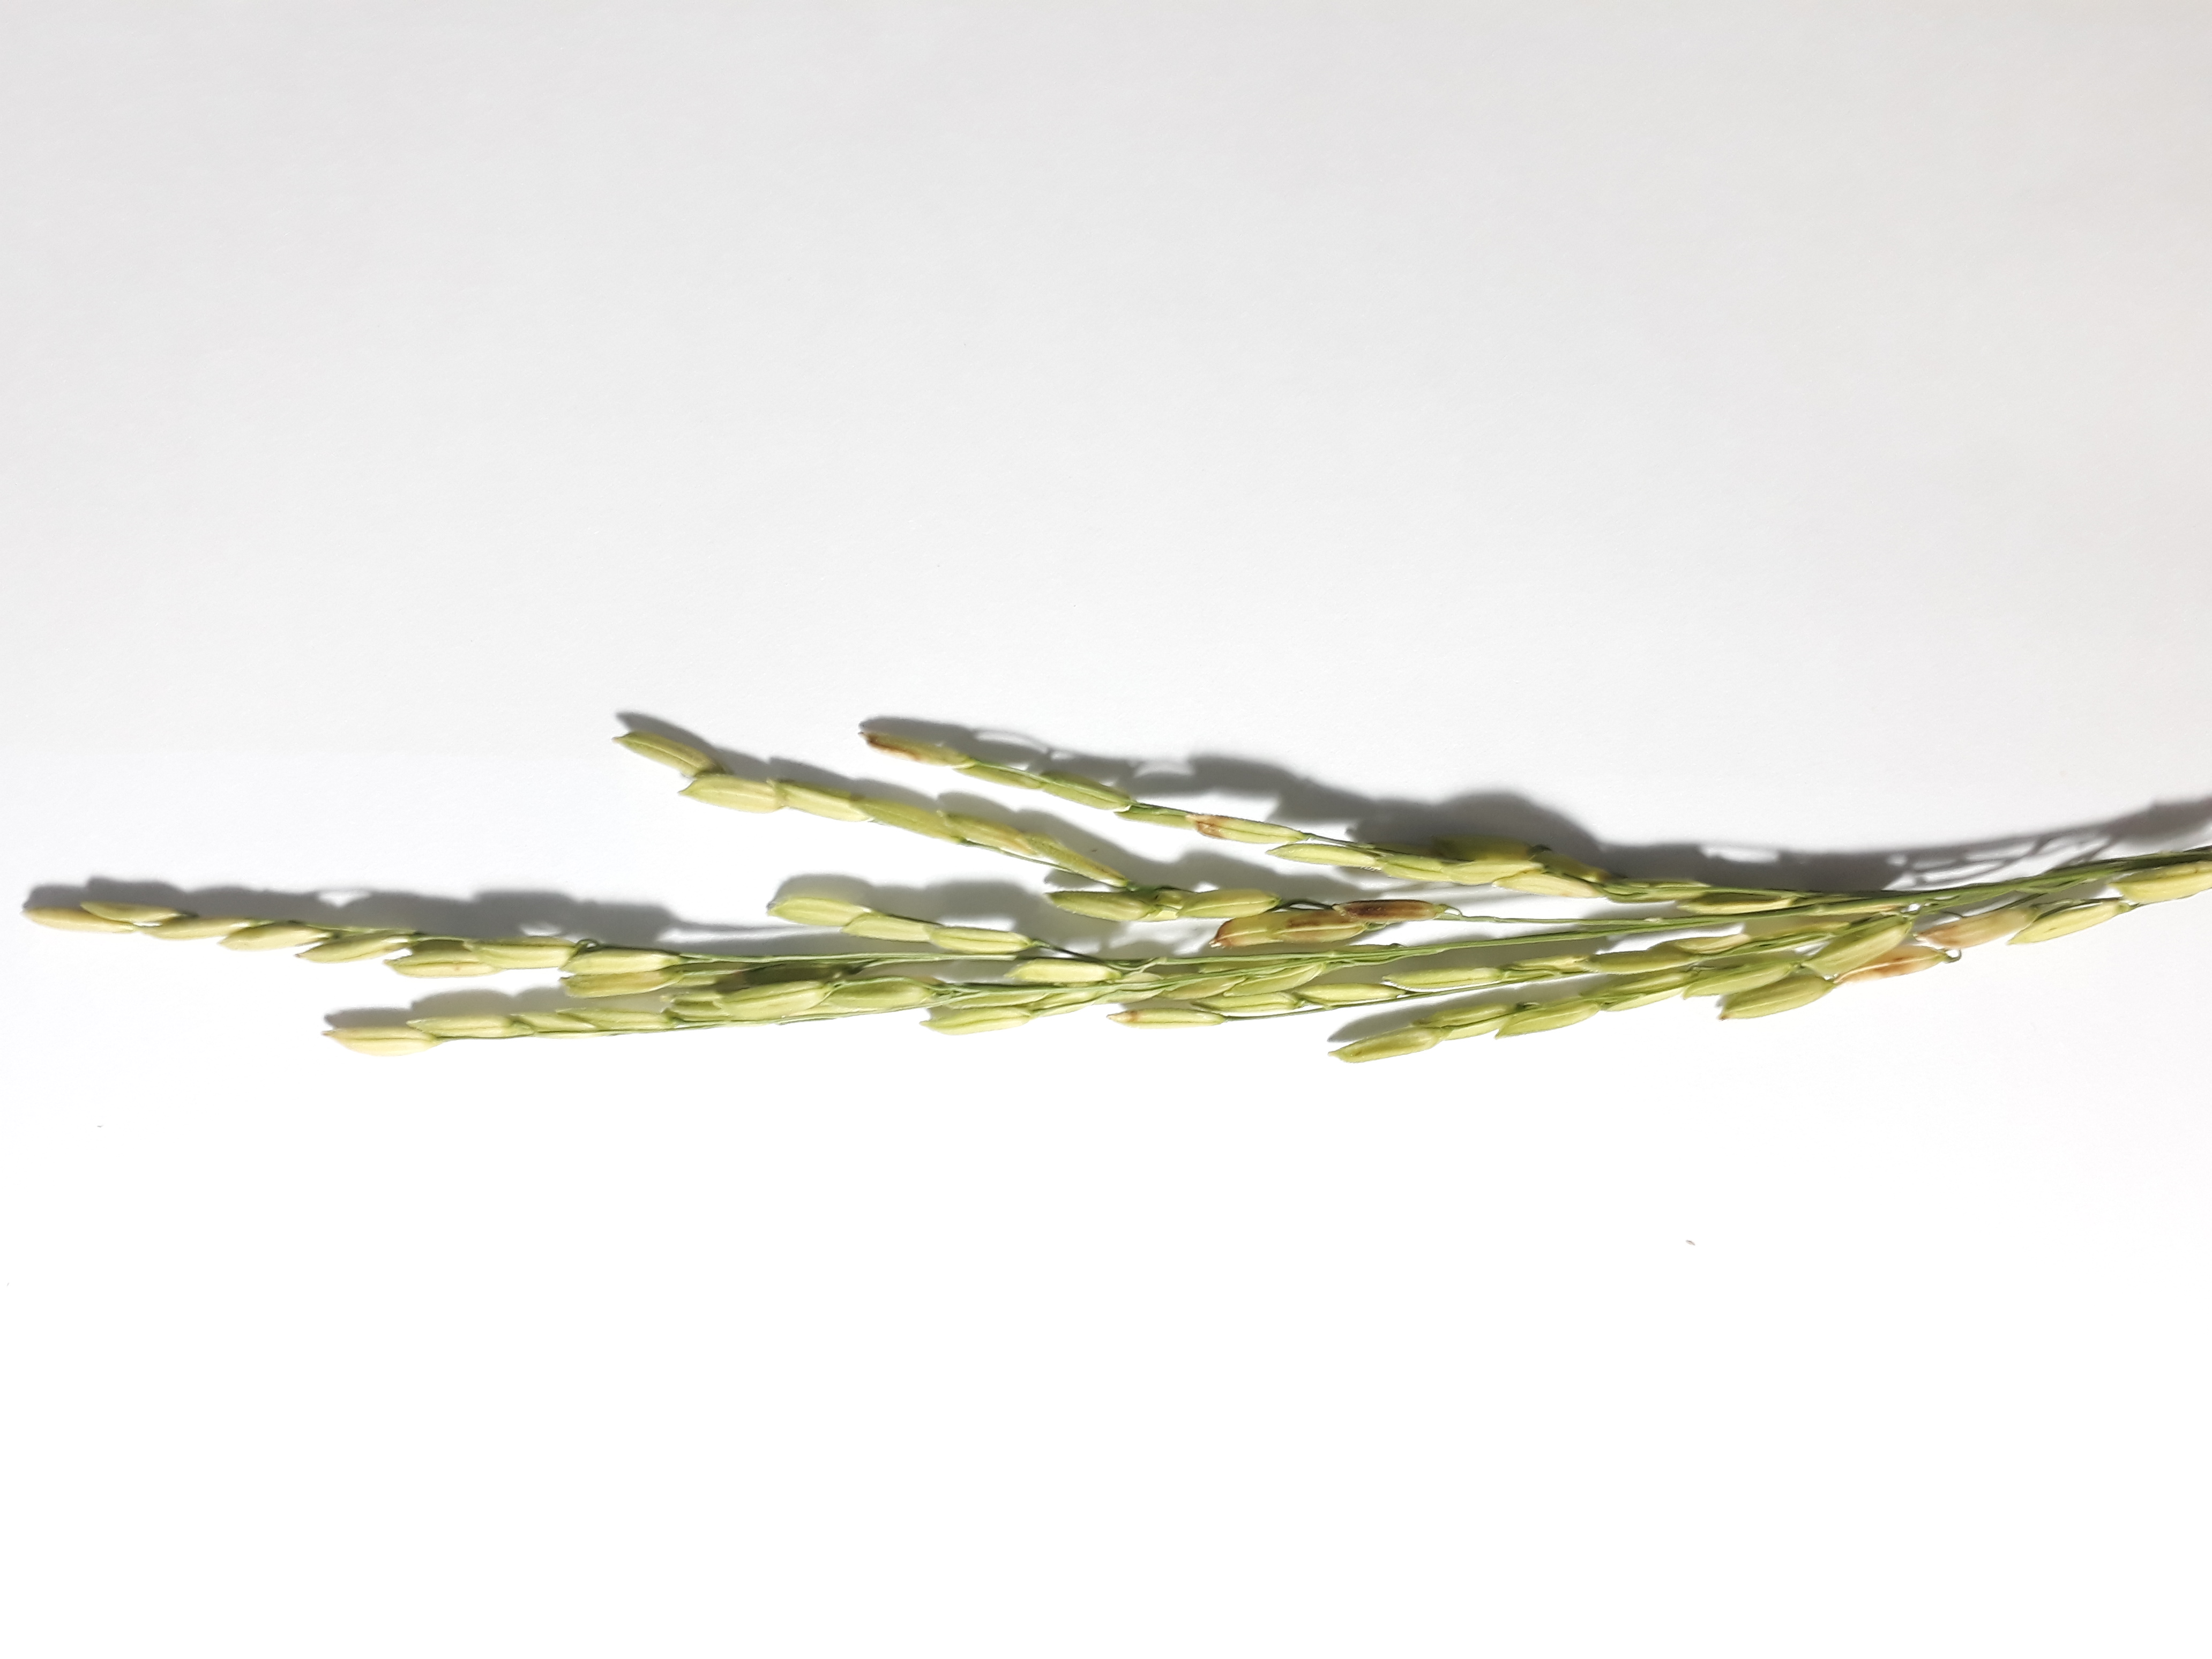
Label: Damaged